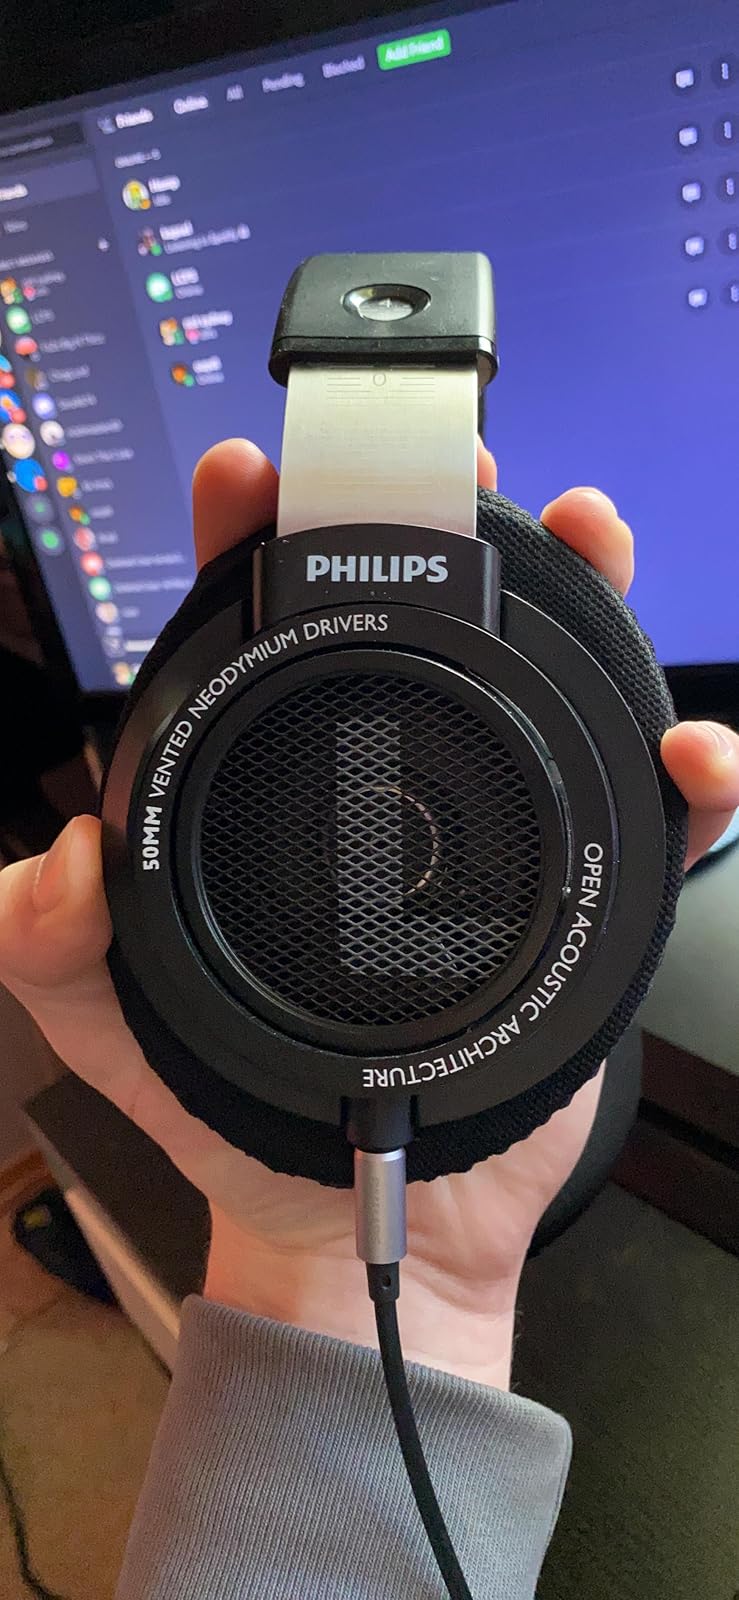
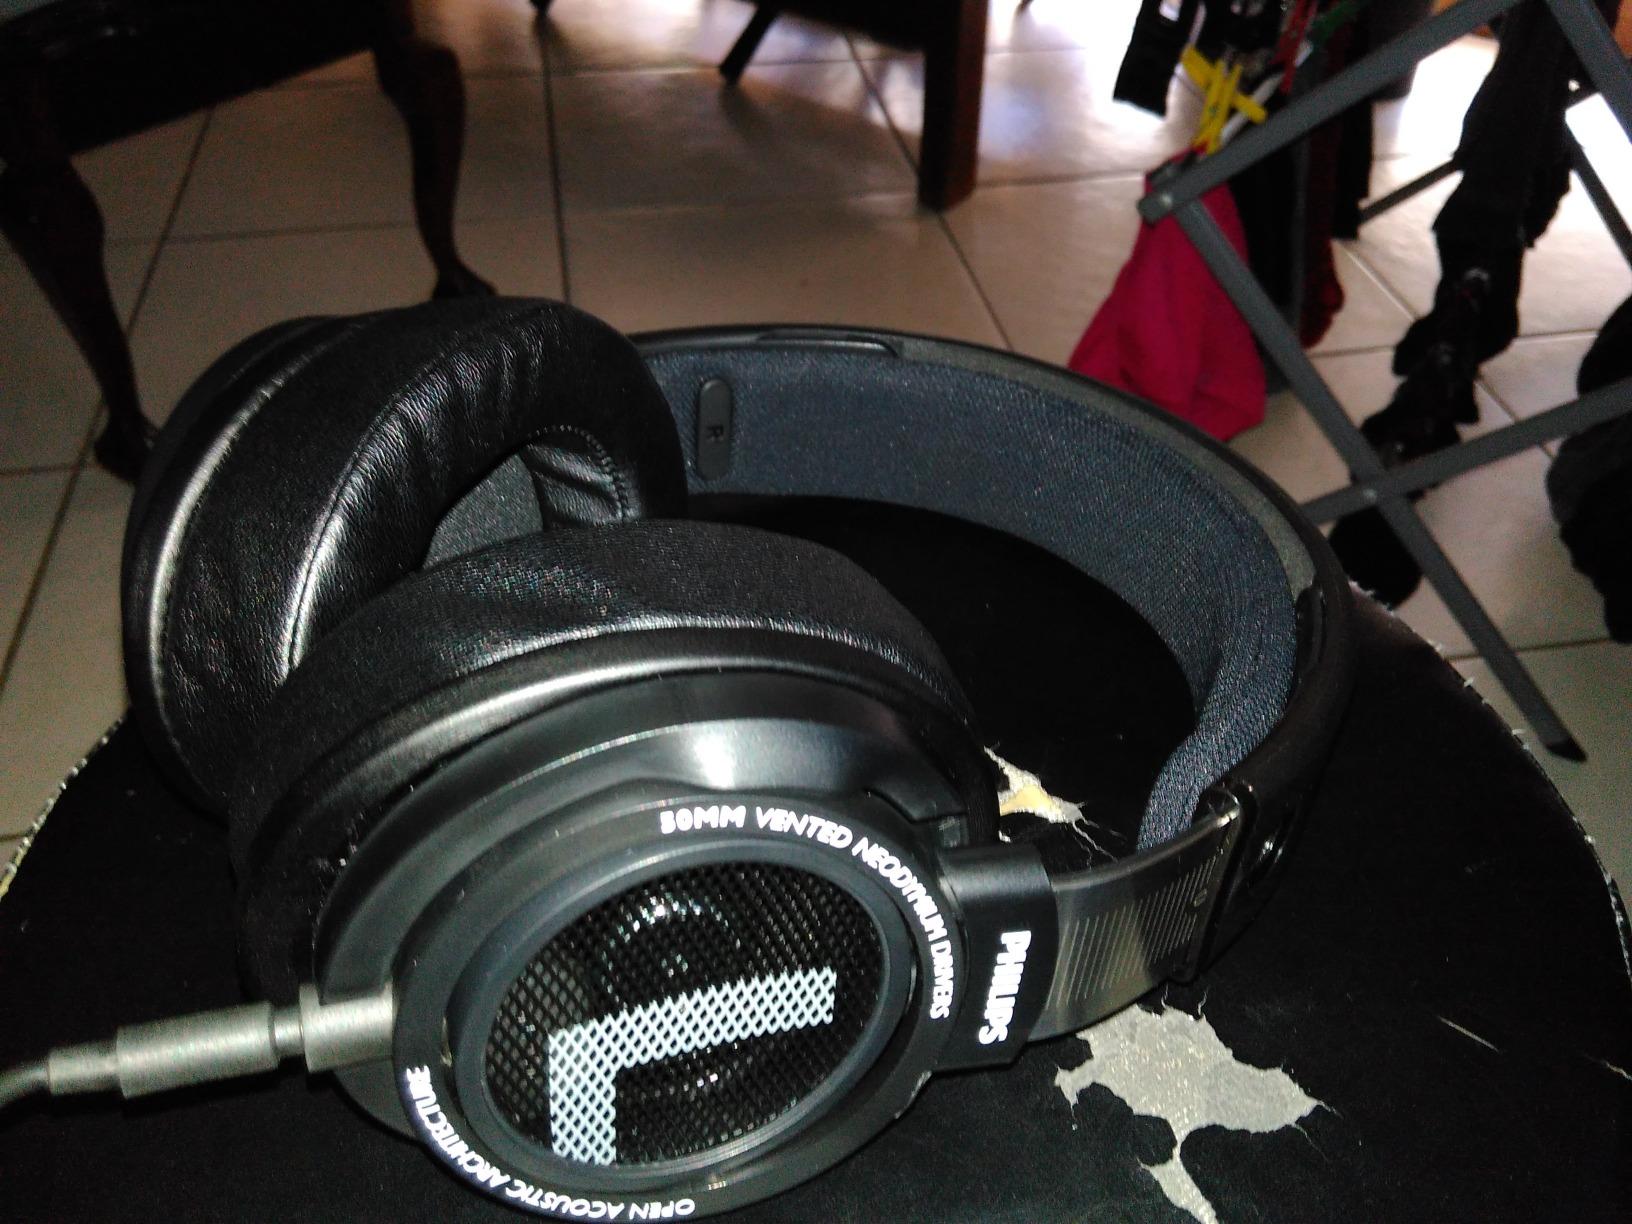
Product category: headphones
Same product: yes